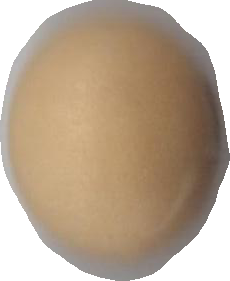
Variety: Grobogan